Frameshift mutation

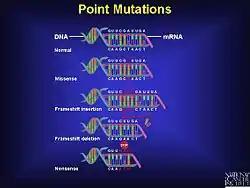
Example of different types of point mutations

Frameshift mutations can occur randomly or be caused by an external stimulus. The detection of frameshift mutations can occur via several different methods. Frameshifts are just one type of mutation that can lead to incomplete or incorrect proteins, but they account for a significant percentage of errors in DNA. In an unaltered gene, codons (triplets of nucleotides) are sequentially interpreted, with each codon encoding a specific amino acid. This is known as the standard reading frame. However, in cases of frameshift mutations, an extra nucleotide (or more) is inserted into the DNA sequence, disrupting the typical reading frame and causing a shift in the sequence.